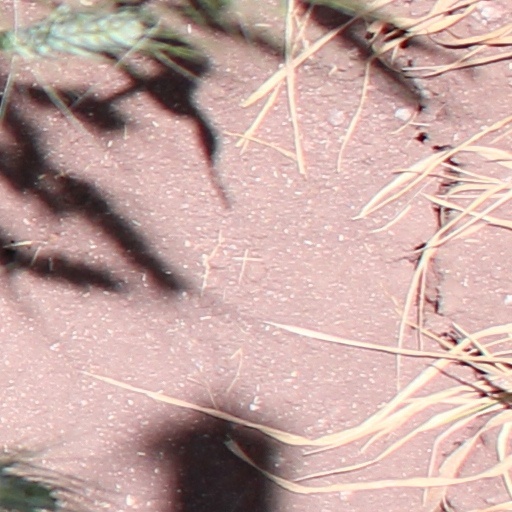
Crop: wheat